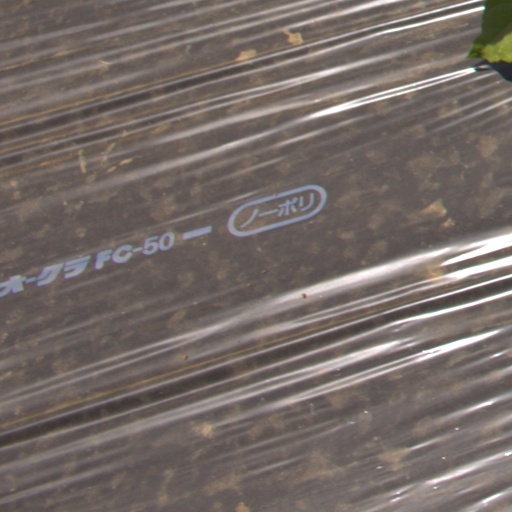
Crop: Jerusalem artichoke